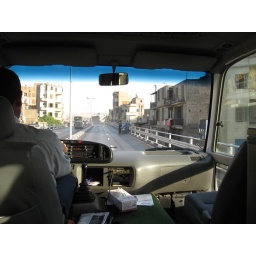
some guys walking down the highway in Cairo